Carbon arc welding

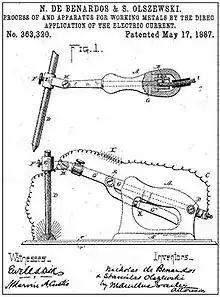
The patent for the arc welding method named "Elektrogefest" ("Electric Hephaestus") granted to Nicholas de Bernardos and Stanisław Olszewski in 1887

CAW could not have been created if not for the discovery of the electric arc by Humphry Davy in 1800, later repeated independently by a Russian physicist Vasily Vladimirovich Petrov in 1802. Petrov studied the electric arc and proposed its possible uses, including welding.